Rádio Nacional

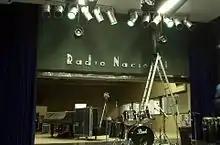
The Radamés Gnatalli Auditorium in Rio de Janeiro, which belongs to Rádio Nacional.

The Brazilian system of public radio began to be assembled from the nationalization of the "Rádio Nacional", a Rio de Janeiro-based station in 1936, by President Getúlio Vargas. In 1958, two years before the inauguration of new capital Brasília, "Rádio Nacional Brasília" was founded, and in 1976 the FM version, "Nacional FM" was assembled in the same city. In 1977, the shortwave service "Rádio Nacional da Amazônia" was created, covering much of Brazil with the aim of showing the Amazon culture to the rest of the country. In 2006, "Nacional" launched the "Radio Nacional do Alto Solimões", covering municipalities of the Alto Solimões region of Amazonas state.